Hawk Channel

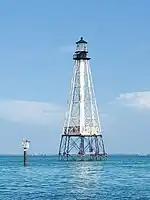
Lighthouse

In November 1822, the ran aground on a shallow reef off of Hawk Channel while escorting a convoy of merchant vessels. The United States later sank her in order to prevent its remains from being salvaged by pirates. The wreck lies east of Indian Key, near the Matecumbe Keys, north of Alligator Reef itself, and is marked by the Alligator Reef Lighthouse.